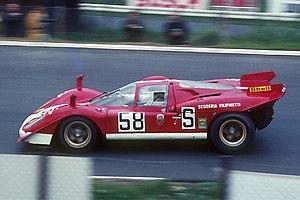
L'appelation Ferrari 512 S désigne vingt-six voitures de sport-prototypes construites jusqu’en janvier 1970, faisant partie de la série Ferrari P. Les véhicules sous motorisation V12 furent inscrits au championnat du monde des voitures de sport 1970 par la Scuderia Ferrari et des écuries privées. Au cours de l’année des versions modifiées ressemblant davantage au principal concurrent Porsche 917 furent nommées Ferrari 512 M. Au cours du Championnat du monde des voitures de sport 1971 l’usine se concentra sur la nouvelle Ferrari 312 PB et abandonna la 512 qui ne fut plus engagée que par des écuries privées. À partir de 1972, la 512 fut retirée du championnat à la suite d'une modification du règlement et certaines 512 détenues par des écuries privées furent inscrites dans des courses CanAm et Intersérie.